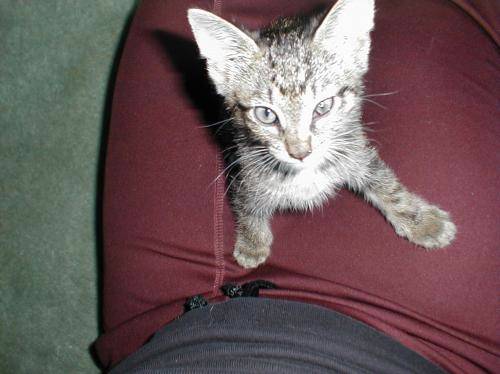
Label: cat